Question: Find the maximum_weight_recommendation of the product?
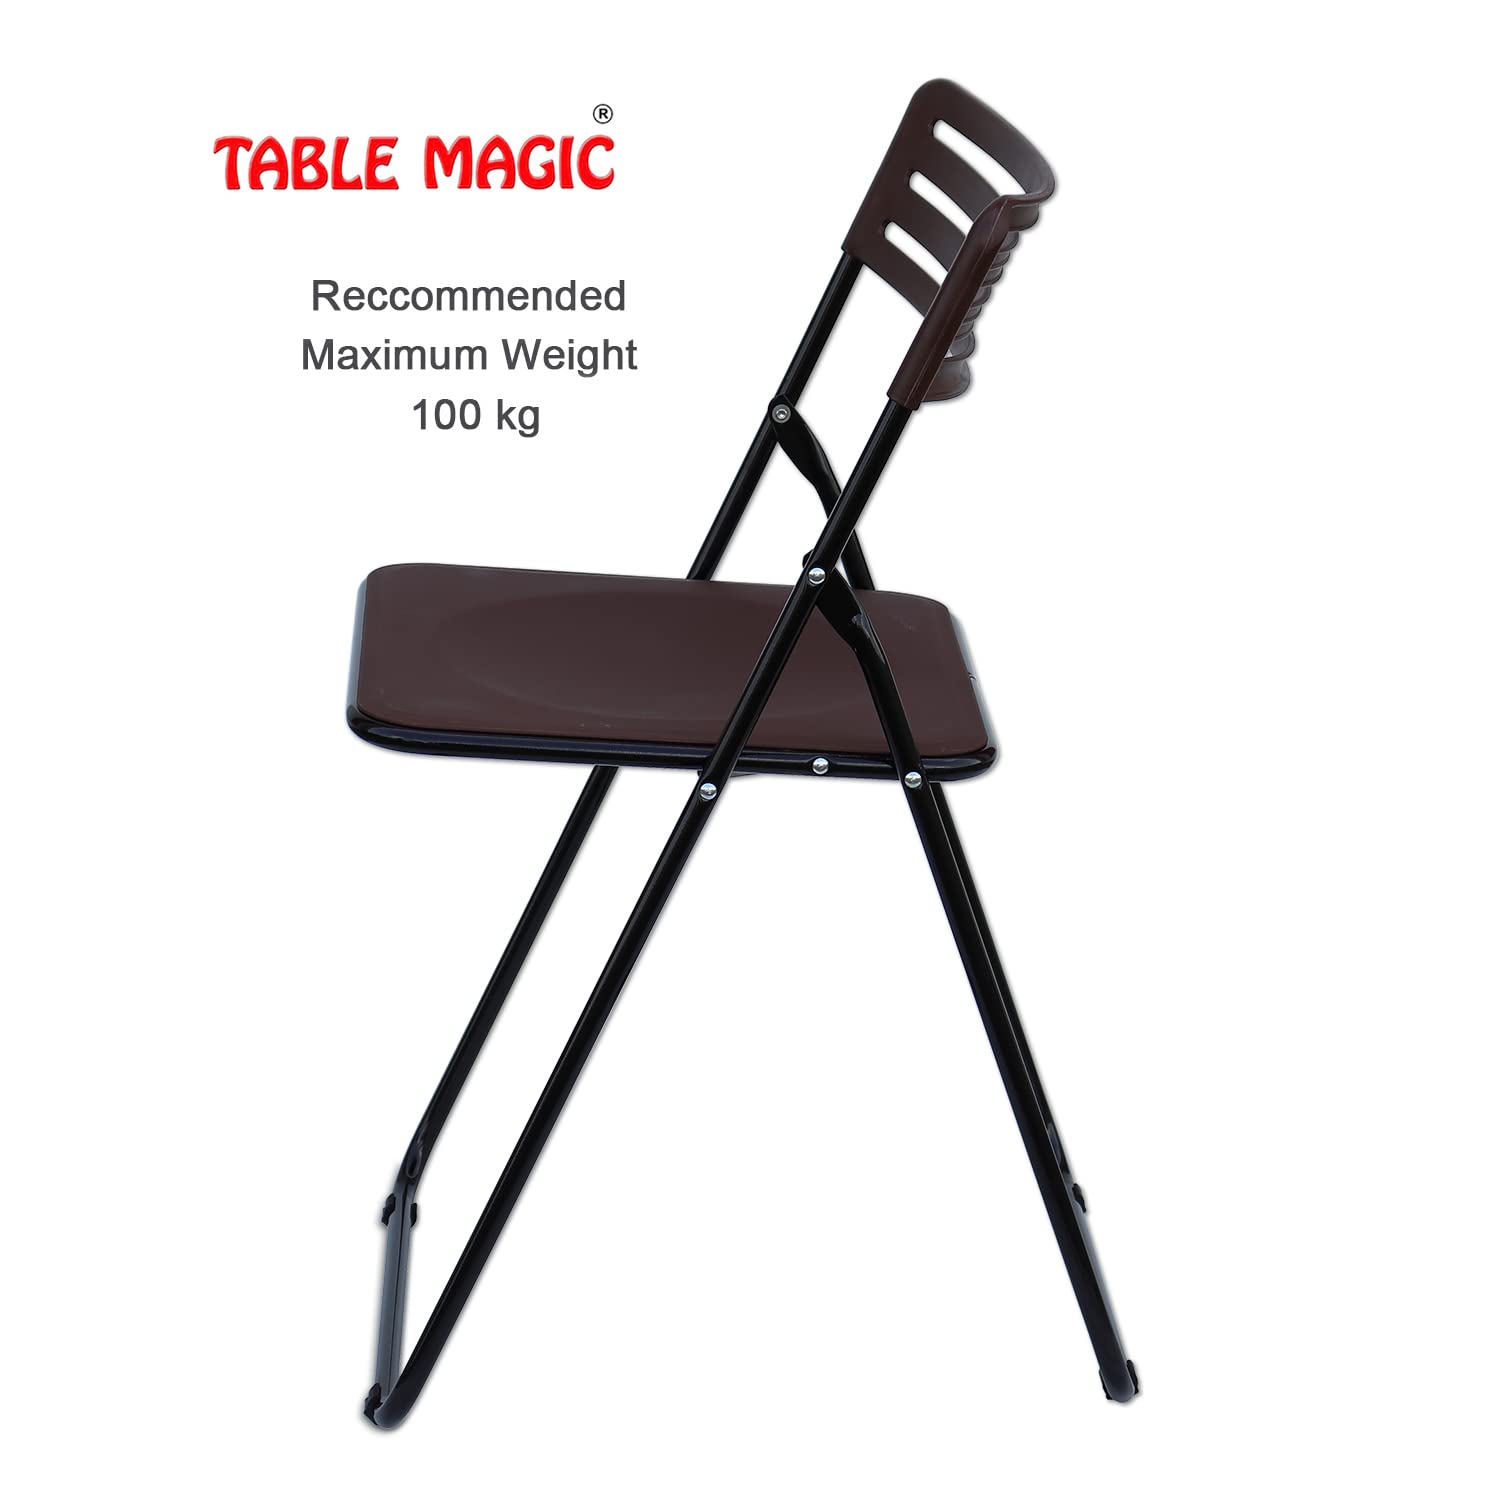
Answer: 100.0 kilogram